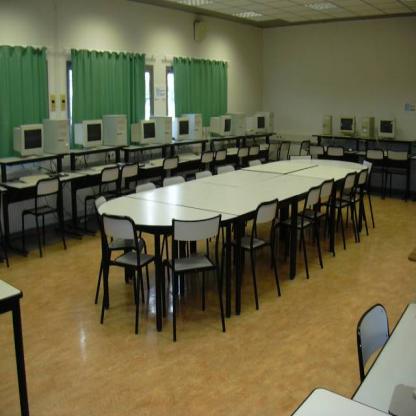
Scene: Indoor